Ottari Sanitarium

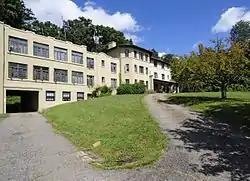
Ottari Sanatarium, September 2012

Ottari Sanitarium, also known as the Coburn Apartments, is a historic building complex located at 491 Kimberly Avenue in Asheville, Buncombe County, North Carolina. The original section was built in 1912, and now forms the east end of the building. It is a three-story, stuccoed brick building with a hipped roof. It was enlarged in 1923, with the addition of a three-story, 14 bay brick addition, connected to the original building by a two-story section. The building was converted to apartments in 1937.